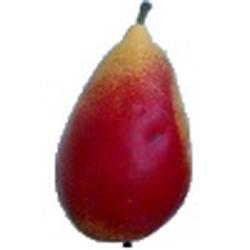
Label: Pear